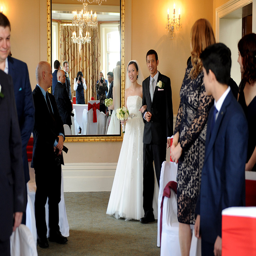
smiling bride on the arm of her smiling father captured at wedding venue as they to walk down the aisle